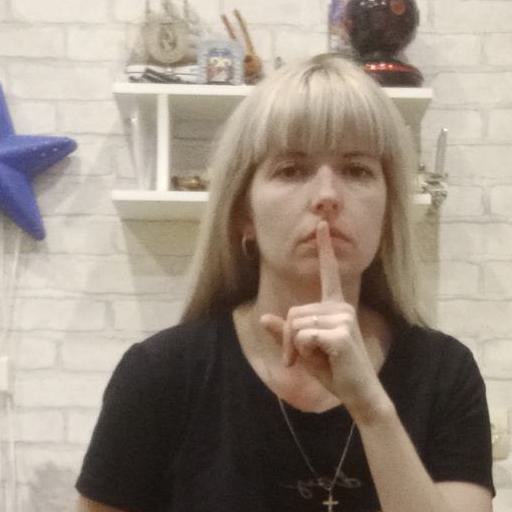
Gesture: mute